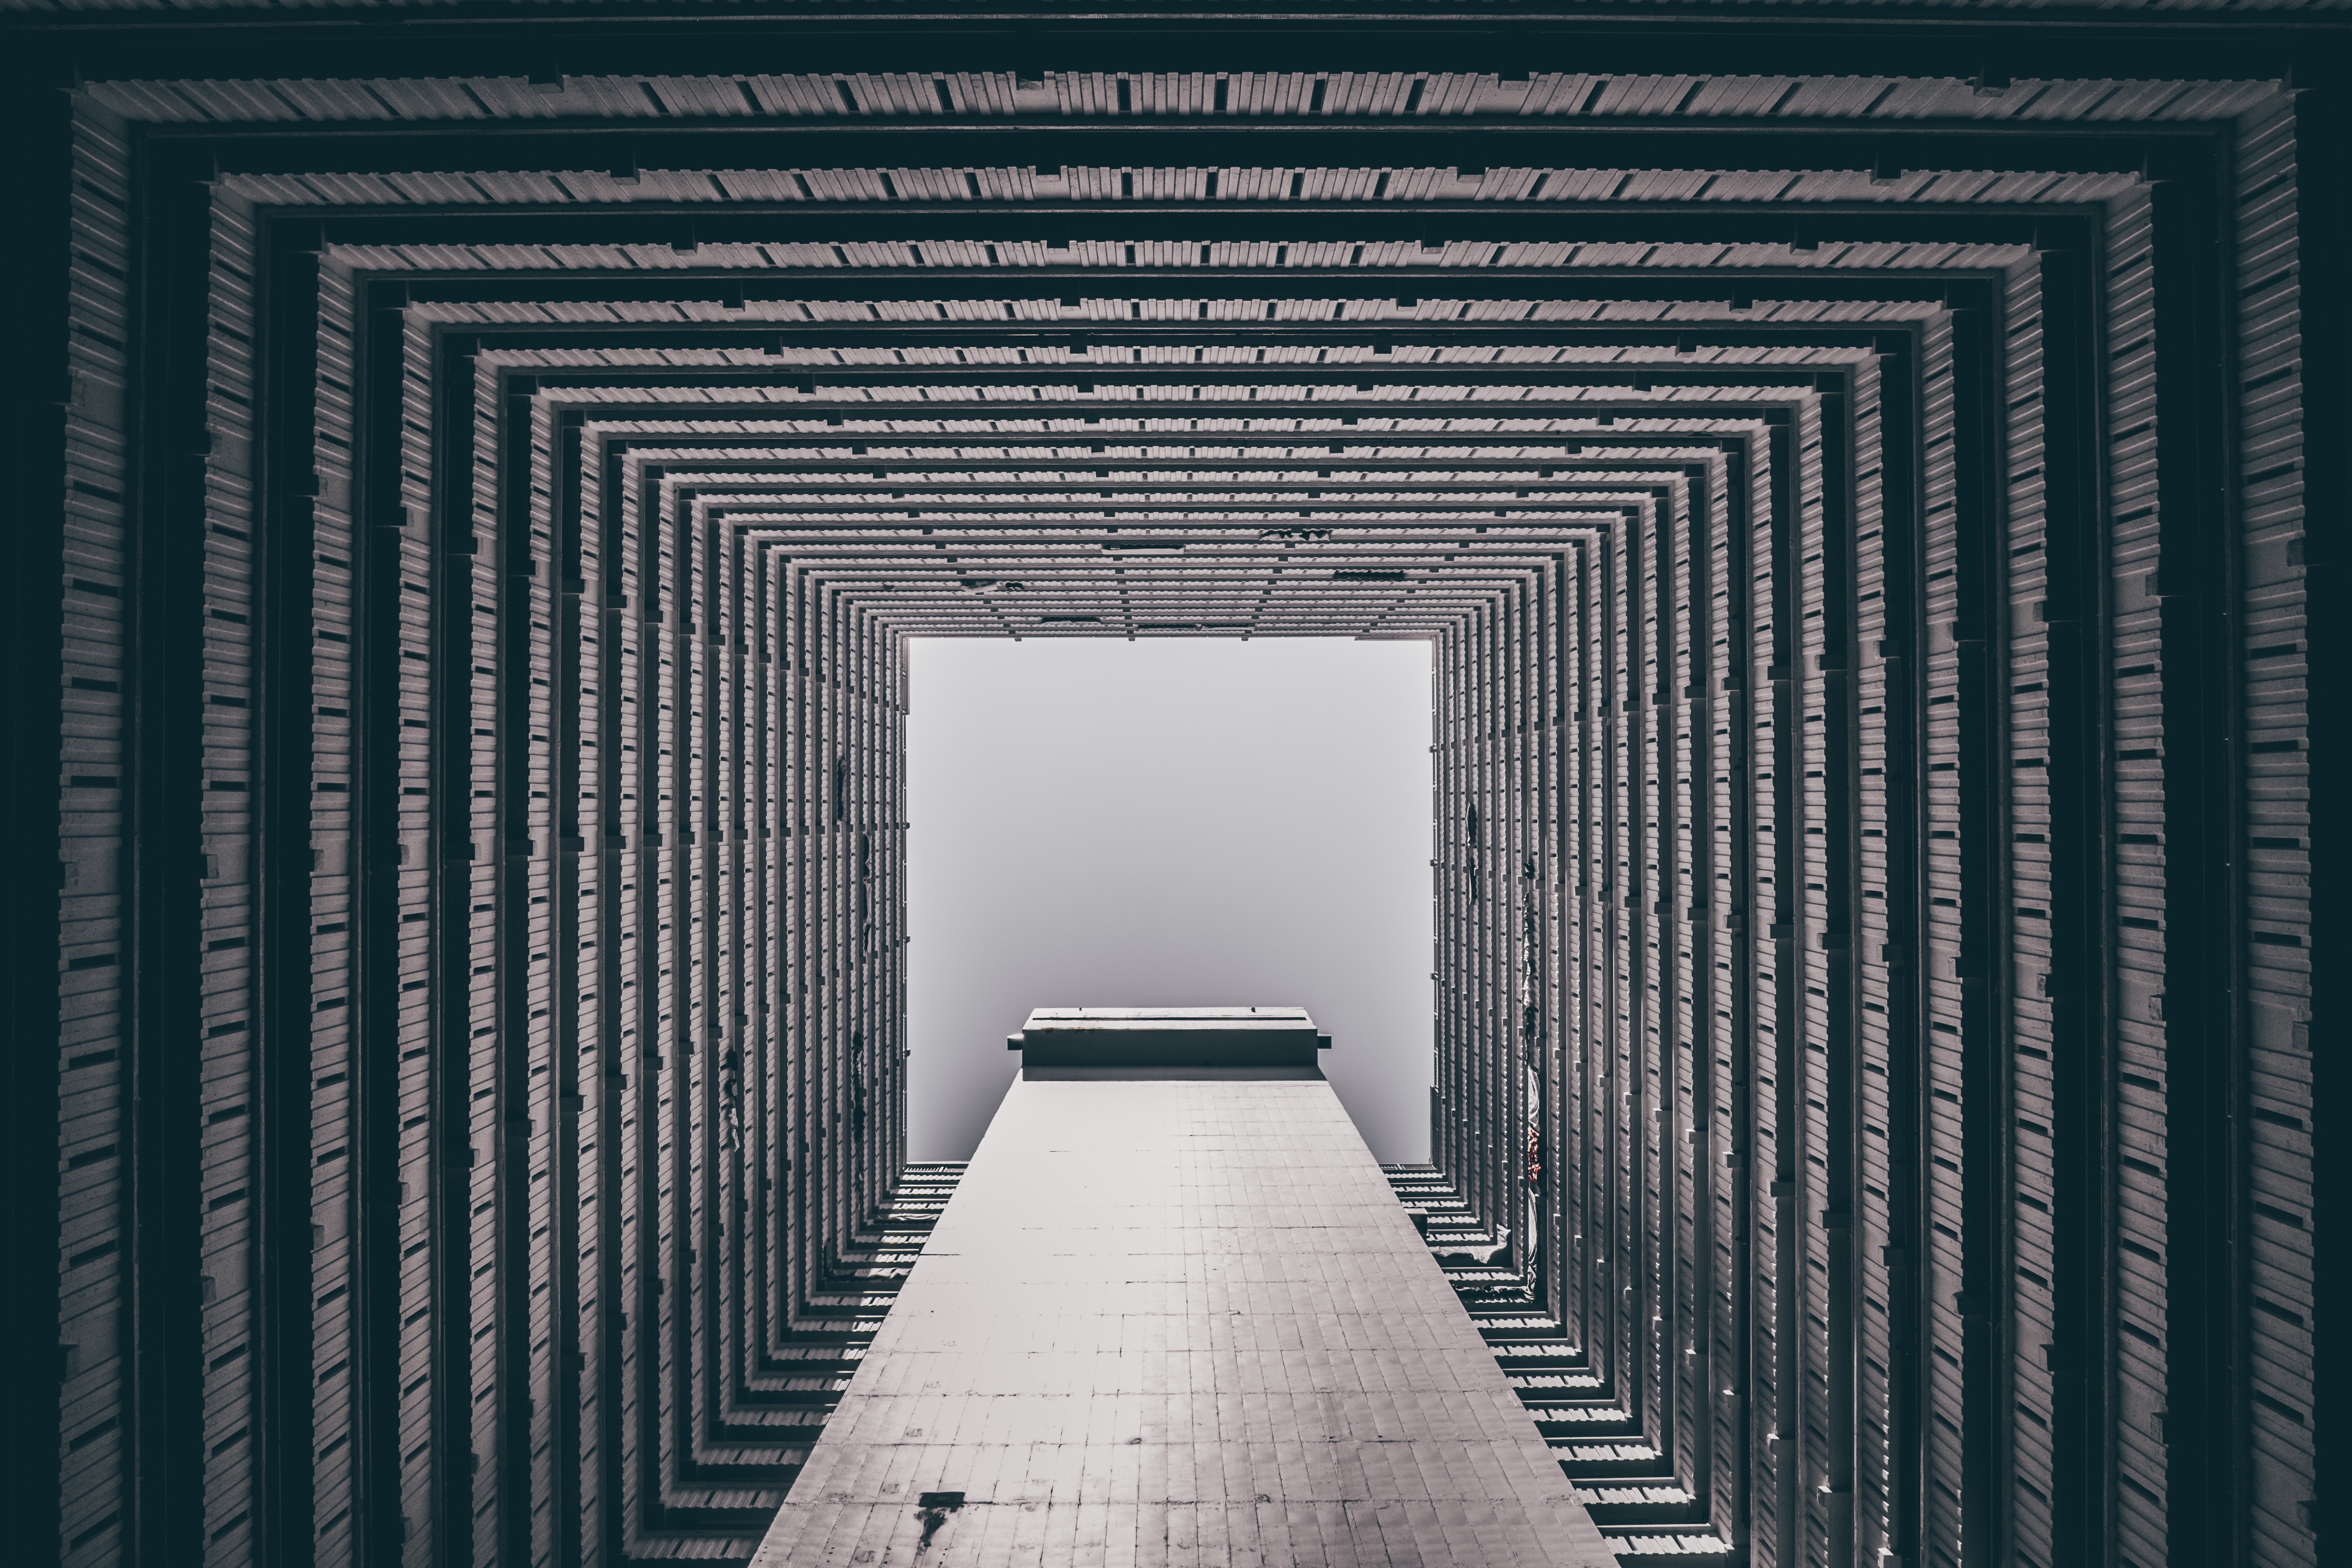
light, black and white, architecture, wall, line, monochrome, interior design, symmetry, shape, monochrome photography